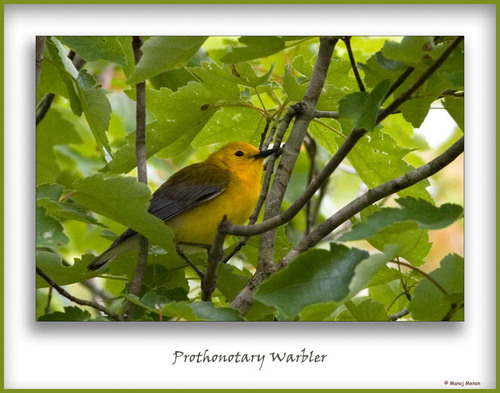
this bird has yellow feathers and a long black flat beak.
this fat, furry, yellow bird has a thin beak and grey wingssmall pudgy yellow bird with grey feathers and a pointy black beak.
a primarily bright yellow bird with black wings and tail and a black bill.
this warbler has black eyes,short black beak with yellow breast and grey wingbars.
a medium sized bird with a long bill and a yellow breast
this bird has a belly that is yellow with brown wings
this bird has wings that are grey and has a yellow bodythe bird is small and round that is yellow in color.
this small bird has a sharp bill, yellow belly, and dark green wings.
Species: Prothonotary Warbler